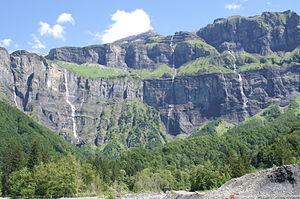
Cirque_du_Fer_à_Cheval (détail)
La réserve naturelle nationale de Sixt-Passy est une réserve naturelle nationale créée en 1977 dans le massif du Giffre. Située en Haute-Savoie, elle s'étend sur 9 200 ha faisant d'elle la plus vaste de ce département. S'étageant de 900 m à 3 096 m d'altitude en milieu calcaire, elle offre des milieux naturels diversifiés qui favorisent une flore et une faune variées.